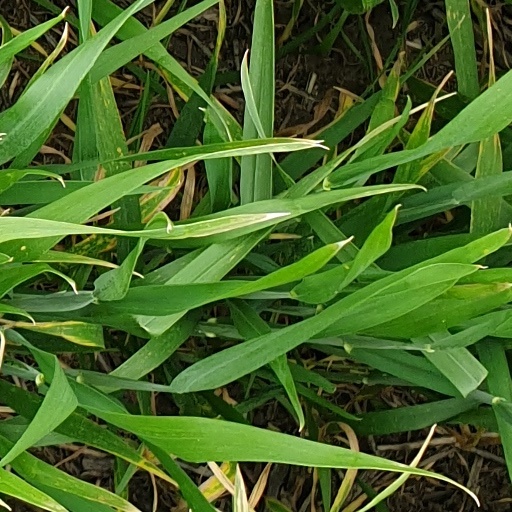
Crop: wheat